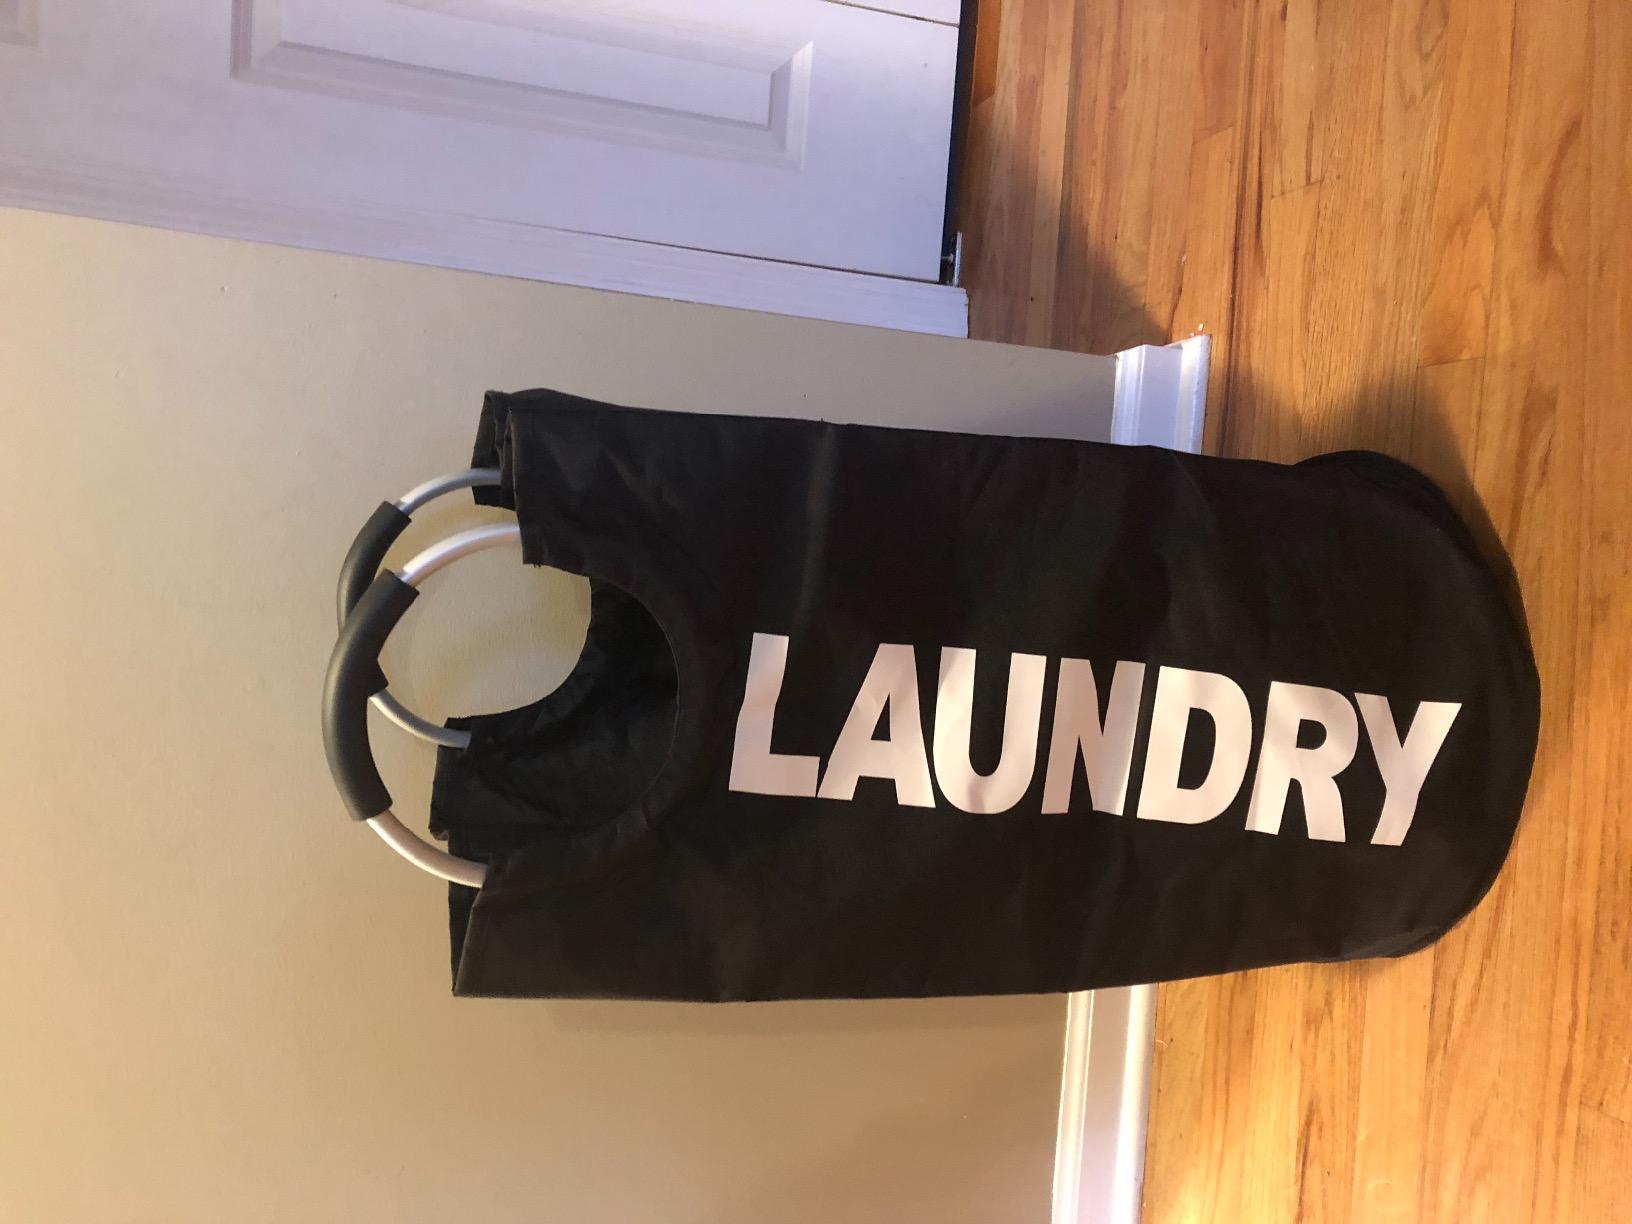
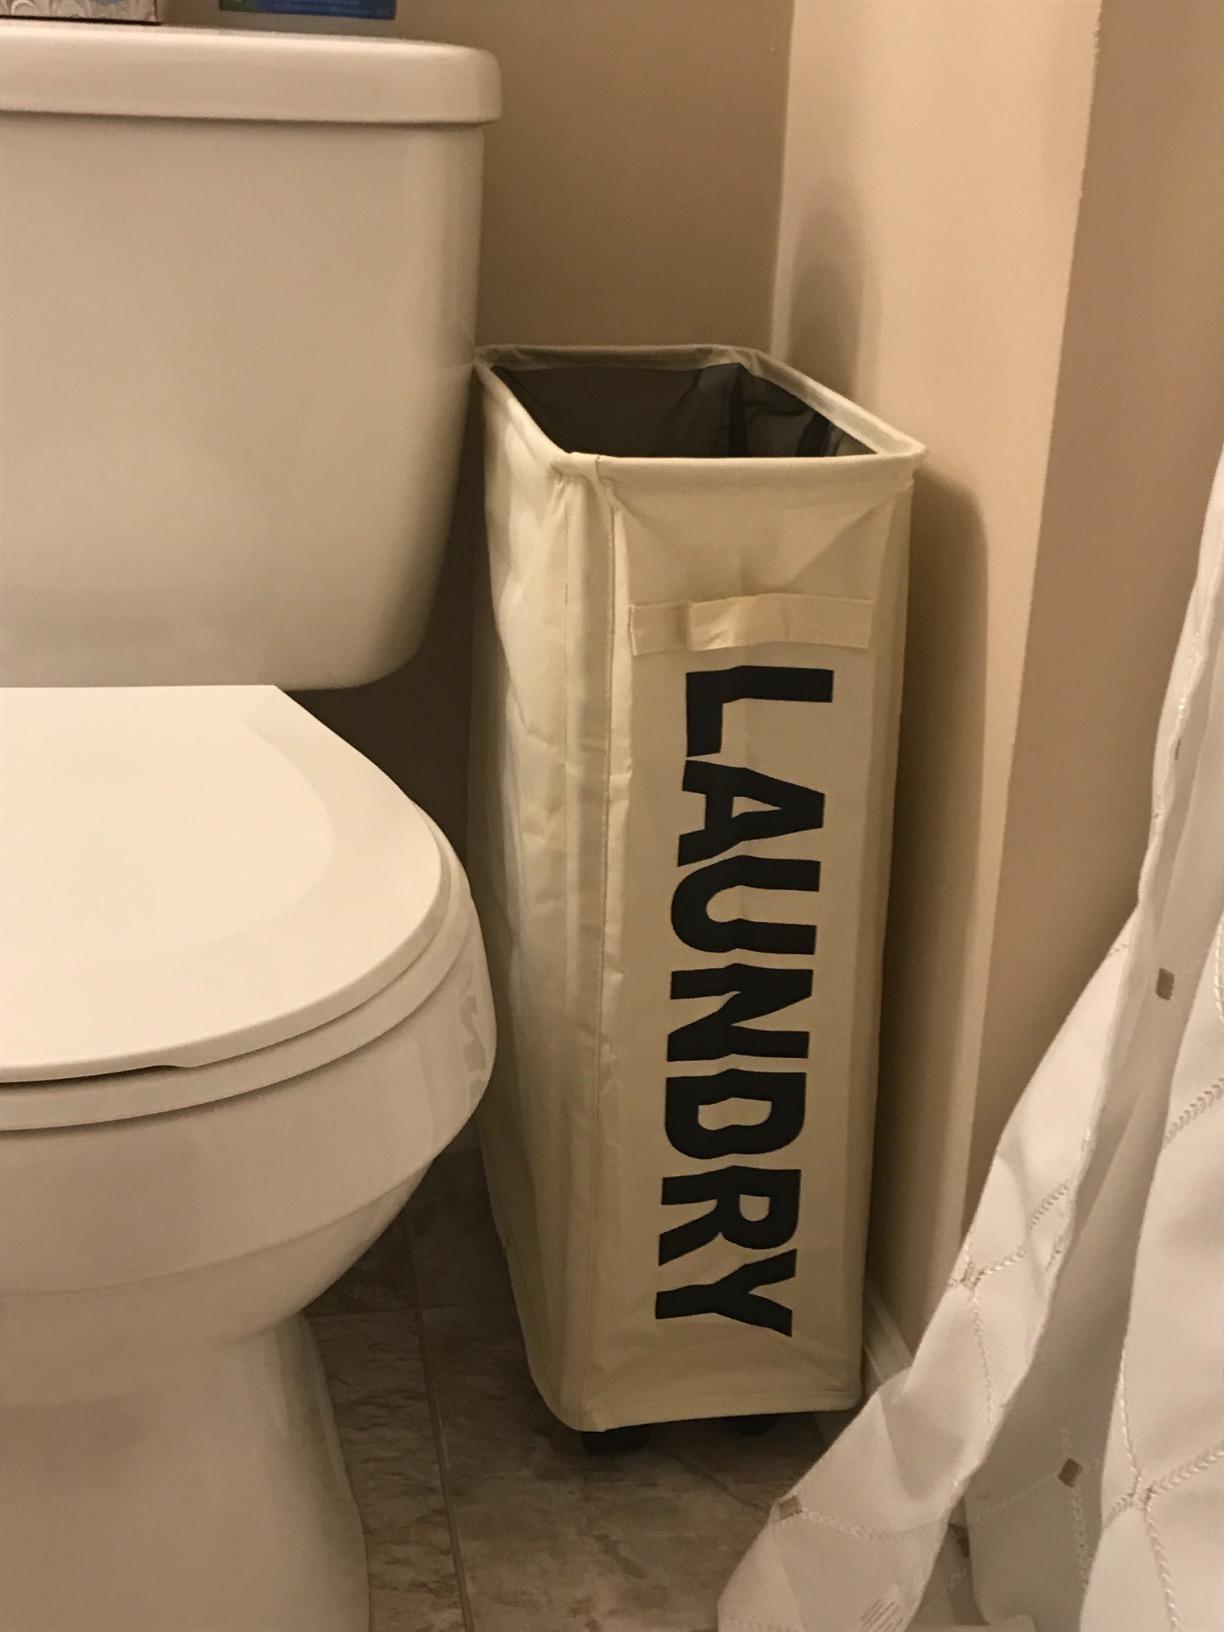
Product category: items_hamper
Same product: no